Xeromphalina setulipes

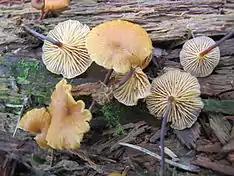
The similar "X. cauticinalis"

"Xeromphalina setulipes" shows some similarities to "X. cauticinalis". They share the amber-coloured hair towards the base of the stem and both grow on soil, as opposed to directly onto wood. Further, "X. cauticinalis" can display caulocystidia of the same distinctive shape as those of "X. setulipes" (though these are mixed with the other shapes more typical of the genus). "X. cauticinalis" mushrooms are typically of a different colour; for instance, the area at the top of the stem is paler than the rest, compared to the entirely dark stem of "X. setulipes". Furthermore, "X. cauticinalis" has a very bitter taste. "X. setulipes" shares with "X. brunneola" its dark colouration and some microscopic traits. However, the two clearly differ in the shape of both the cheilocystidia and the pileocystidia, the width of the spores (the spores of "X. brunneola" measure between 2 and 3 μm in width) and the fact it is found specifically in softwood woodland. Furthermore, the two do not appear to be closely related.